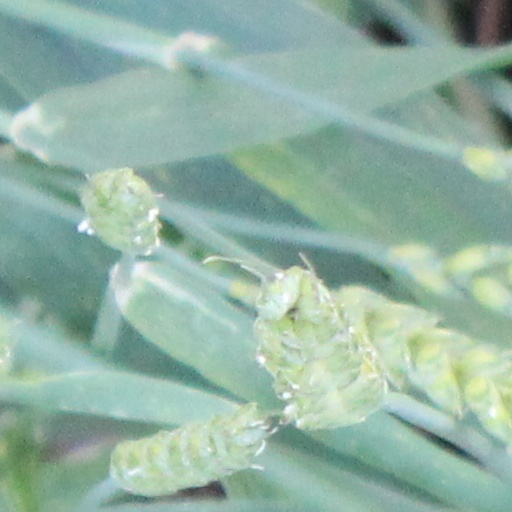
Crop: wheat